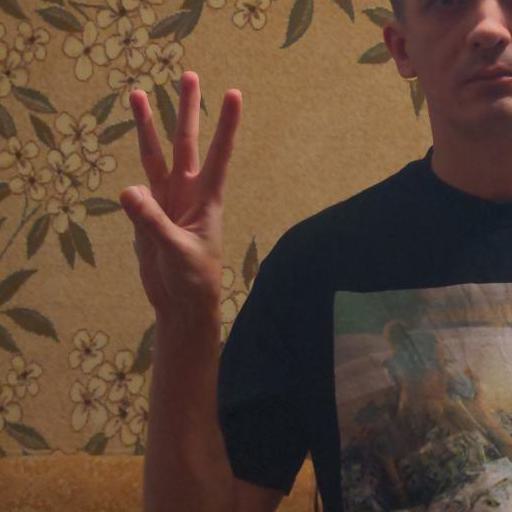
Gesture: three